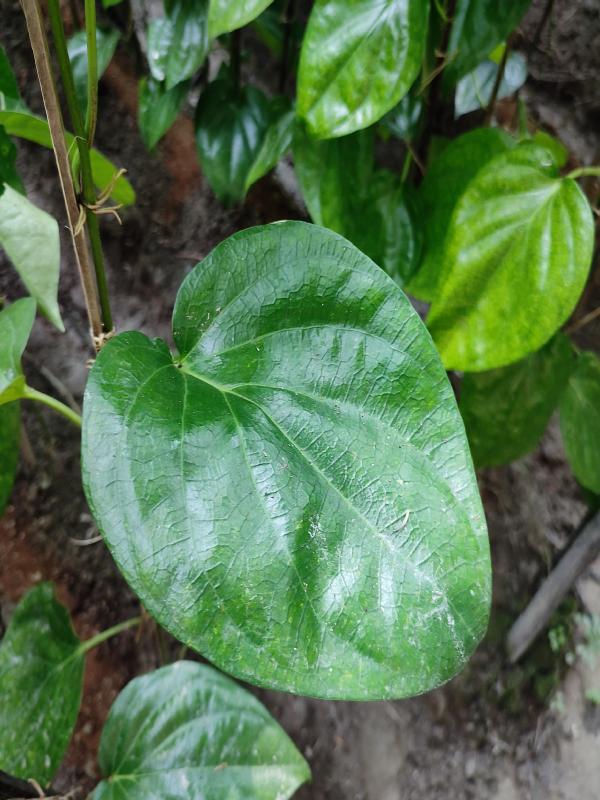
Label: Healthy_Leaf